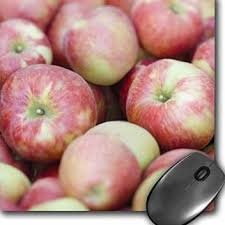
Label: apple